History of silk

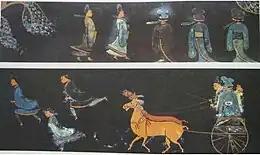
A lacquerware painting from the Jingmen Tomb (Chinese: ; Pinyin: ) of the State of Chu (704–223 BC), depicting men wearing traditional silk dress and riding in a two horsed chariot

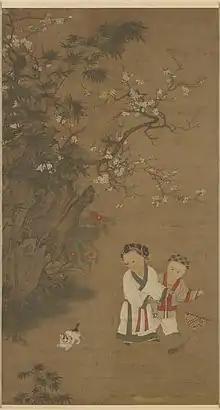
Chinese painting on silk, with playing children wearing silk clothes, by Su Hanchen (active 1130s–1160s), Song dynasty

Many myths and legends exist about origin of silk production. The writings of both Confucius and other Chinese traditions tell a story about Empress Leizu; one day, in about 3000 BC, a silk worm's cocoon fell into her teacup . Wishing to extract it from her drink, the 14-year-old girl began to unroll the thread of the cocoon. Seeing the long fibers that constituted the cocoon, the Empress gathered other cocoons and wove it into cloth. Having observed the life of the silkworm on the recommendation of her husband, the Yellow Emperor, she began to instruct her entourage in the art of raising silkworms - sericulture. From this point, the girl became the goddess of silk in Chinese mythology.